Ein feste Burg ist unser Gott, BWV 80

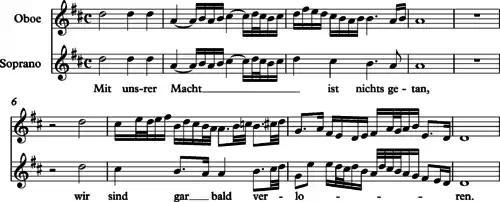
Beginning of the obbligato oboe and soprano parts during the hymn's second stanza

The second movement combines an aria and an embellished version of the chorale melody. The bass sings the free poetry in the first stanza of the hymn, "" (Everything that is born of God), while the oboe and soprano perform the second stanza, "" (Nothing can be done through our strength). Like the first movement, the duet is in D major and common time. The musicologist Richard D. P. Jones interpreted the theme of the ritornello, played in unison by the strings, as a motto of victory corresponding to the two mentions of victory in the text. In the Weimar version, the instrumental quotation of the tune, used as the closing chorale, provided a structural unity to the cantata. Jones compared the "extremely florid" rendition of the tune, given to the soprano in both Leipzig versions (80.2 and 80.3), to the similar approach in the chorale played by the oboe d'amore in movement 5 of the Weimar cantata for Pentecost, .